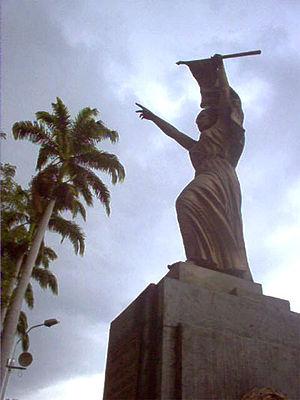
María Antonia Santos Plata, née le 10 avril 1782 à Pinchote dans la province de Socorro et morte le 28 juillet 1819 à El Socorro, est une héroïne de l'indépendance de la Colombie. Considérée comme l'une des femmes les plus représentatives de ce conflit avec Policarpa Salavarrieta, Antonia Santos se rallie à la cause du Libertador, Simón Bolívar, figure emblématique de l'émancipation des colonies espagnoles d'Amérique du Sud. Elle crée la « guérilla de Coromoro », la première à se former dans la province de Socorro afin de lutter contre l'invasion espagnole, et son frère Fernando Santos devient l'un des chefs de cette guérilla. Ce groupe intercepte notamment les communications des forces royalistes, approvisionnent et maintiennent informées les armées rebelles, jouant un rôle important dans les batailles du Pantano de Vargas et de Boyacá.